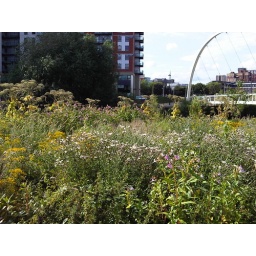
Just by the new white bridge on the towpath